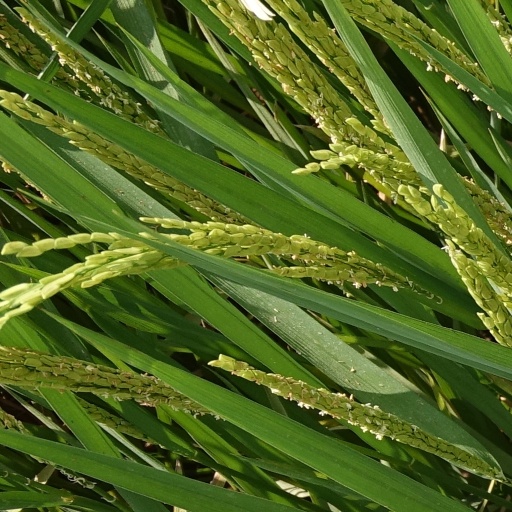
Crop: rice